Marielle Heller

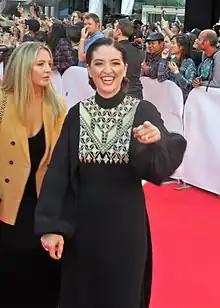
Heller at the 2019 Toronto Film Festival

In January 2018, it was announced that Heller would direct "A Beautiful Day in the Neighborhood", a film that chronicles an interview Tom Junod conducted with child entertainer Fred Rogers for "Esquire" magazine, and how the encounter impacted the journalist's life. The screenplay was written by Emmy-nominated producers Micah Fitzerman-Blue and Noah Harpster. Tom Hanks, who portrays Mr. Rogers, agreed to join the project once Heller signed on as director, as they had met previously through Hanks' son, Colin. It was filmed in Pittsburgh.